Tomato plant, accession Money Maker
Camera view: horizontal (90 deg, fisheye); turntable rotation: 150 degrees
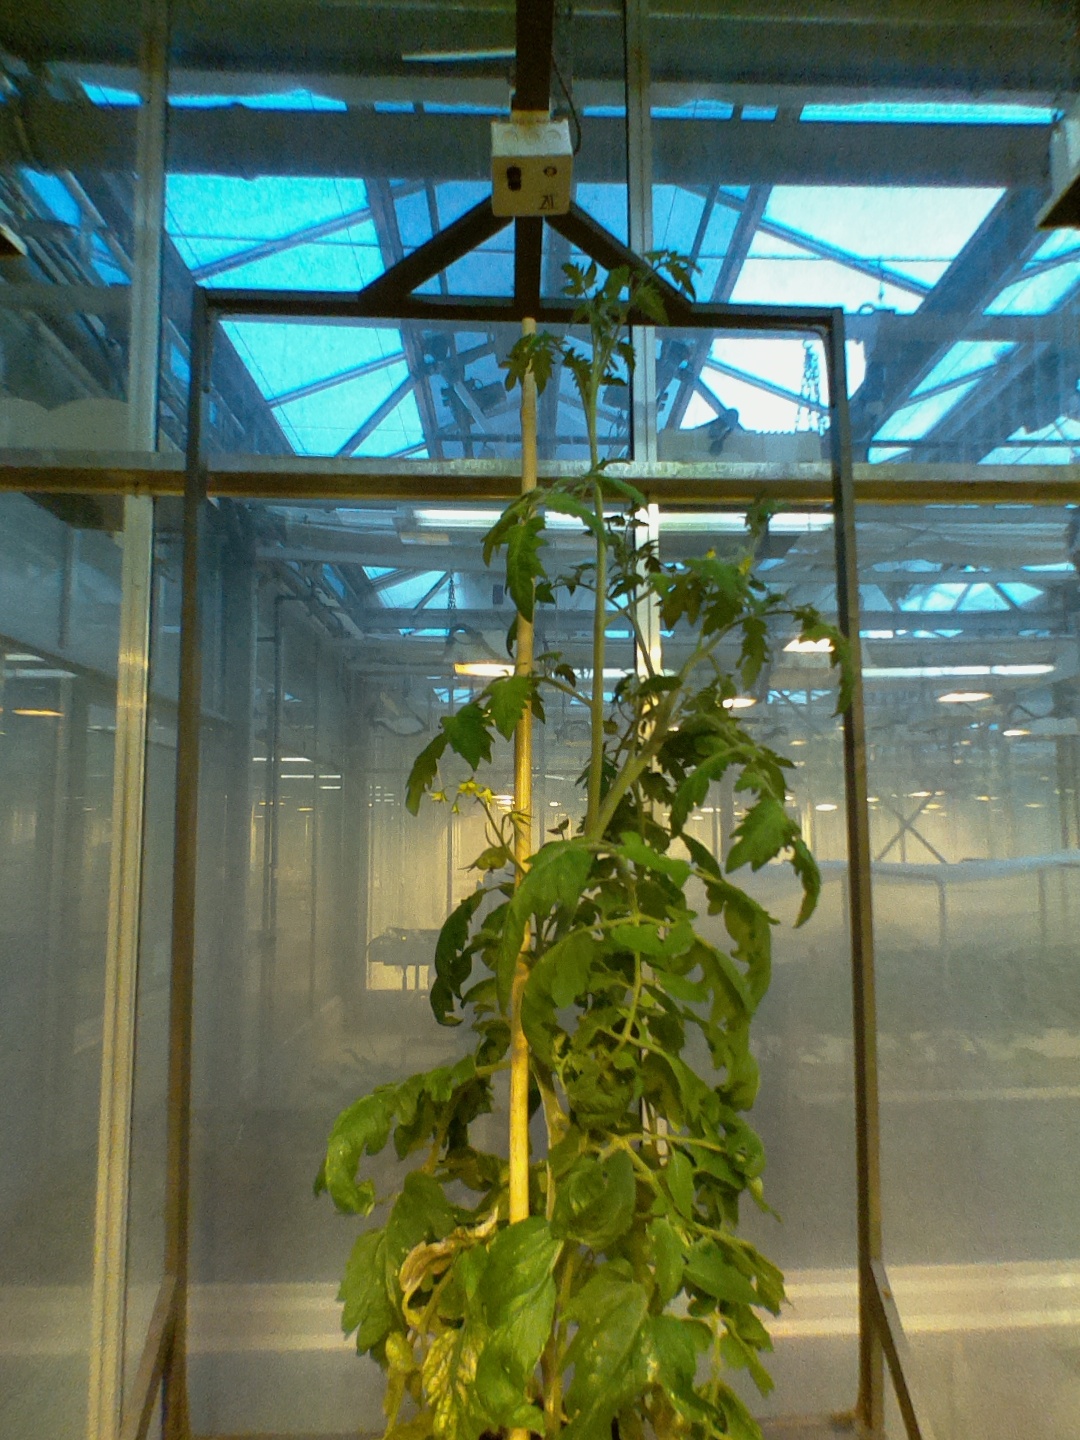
BBCH growth stage 70: Fruits at the main stem or branches visibles